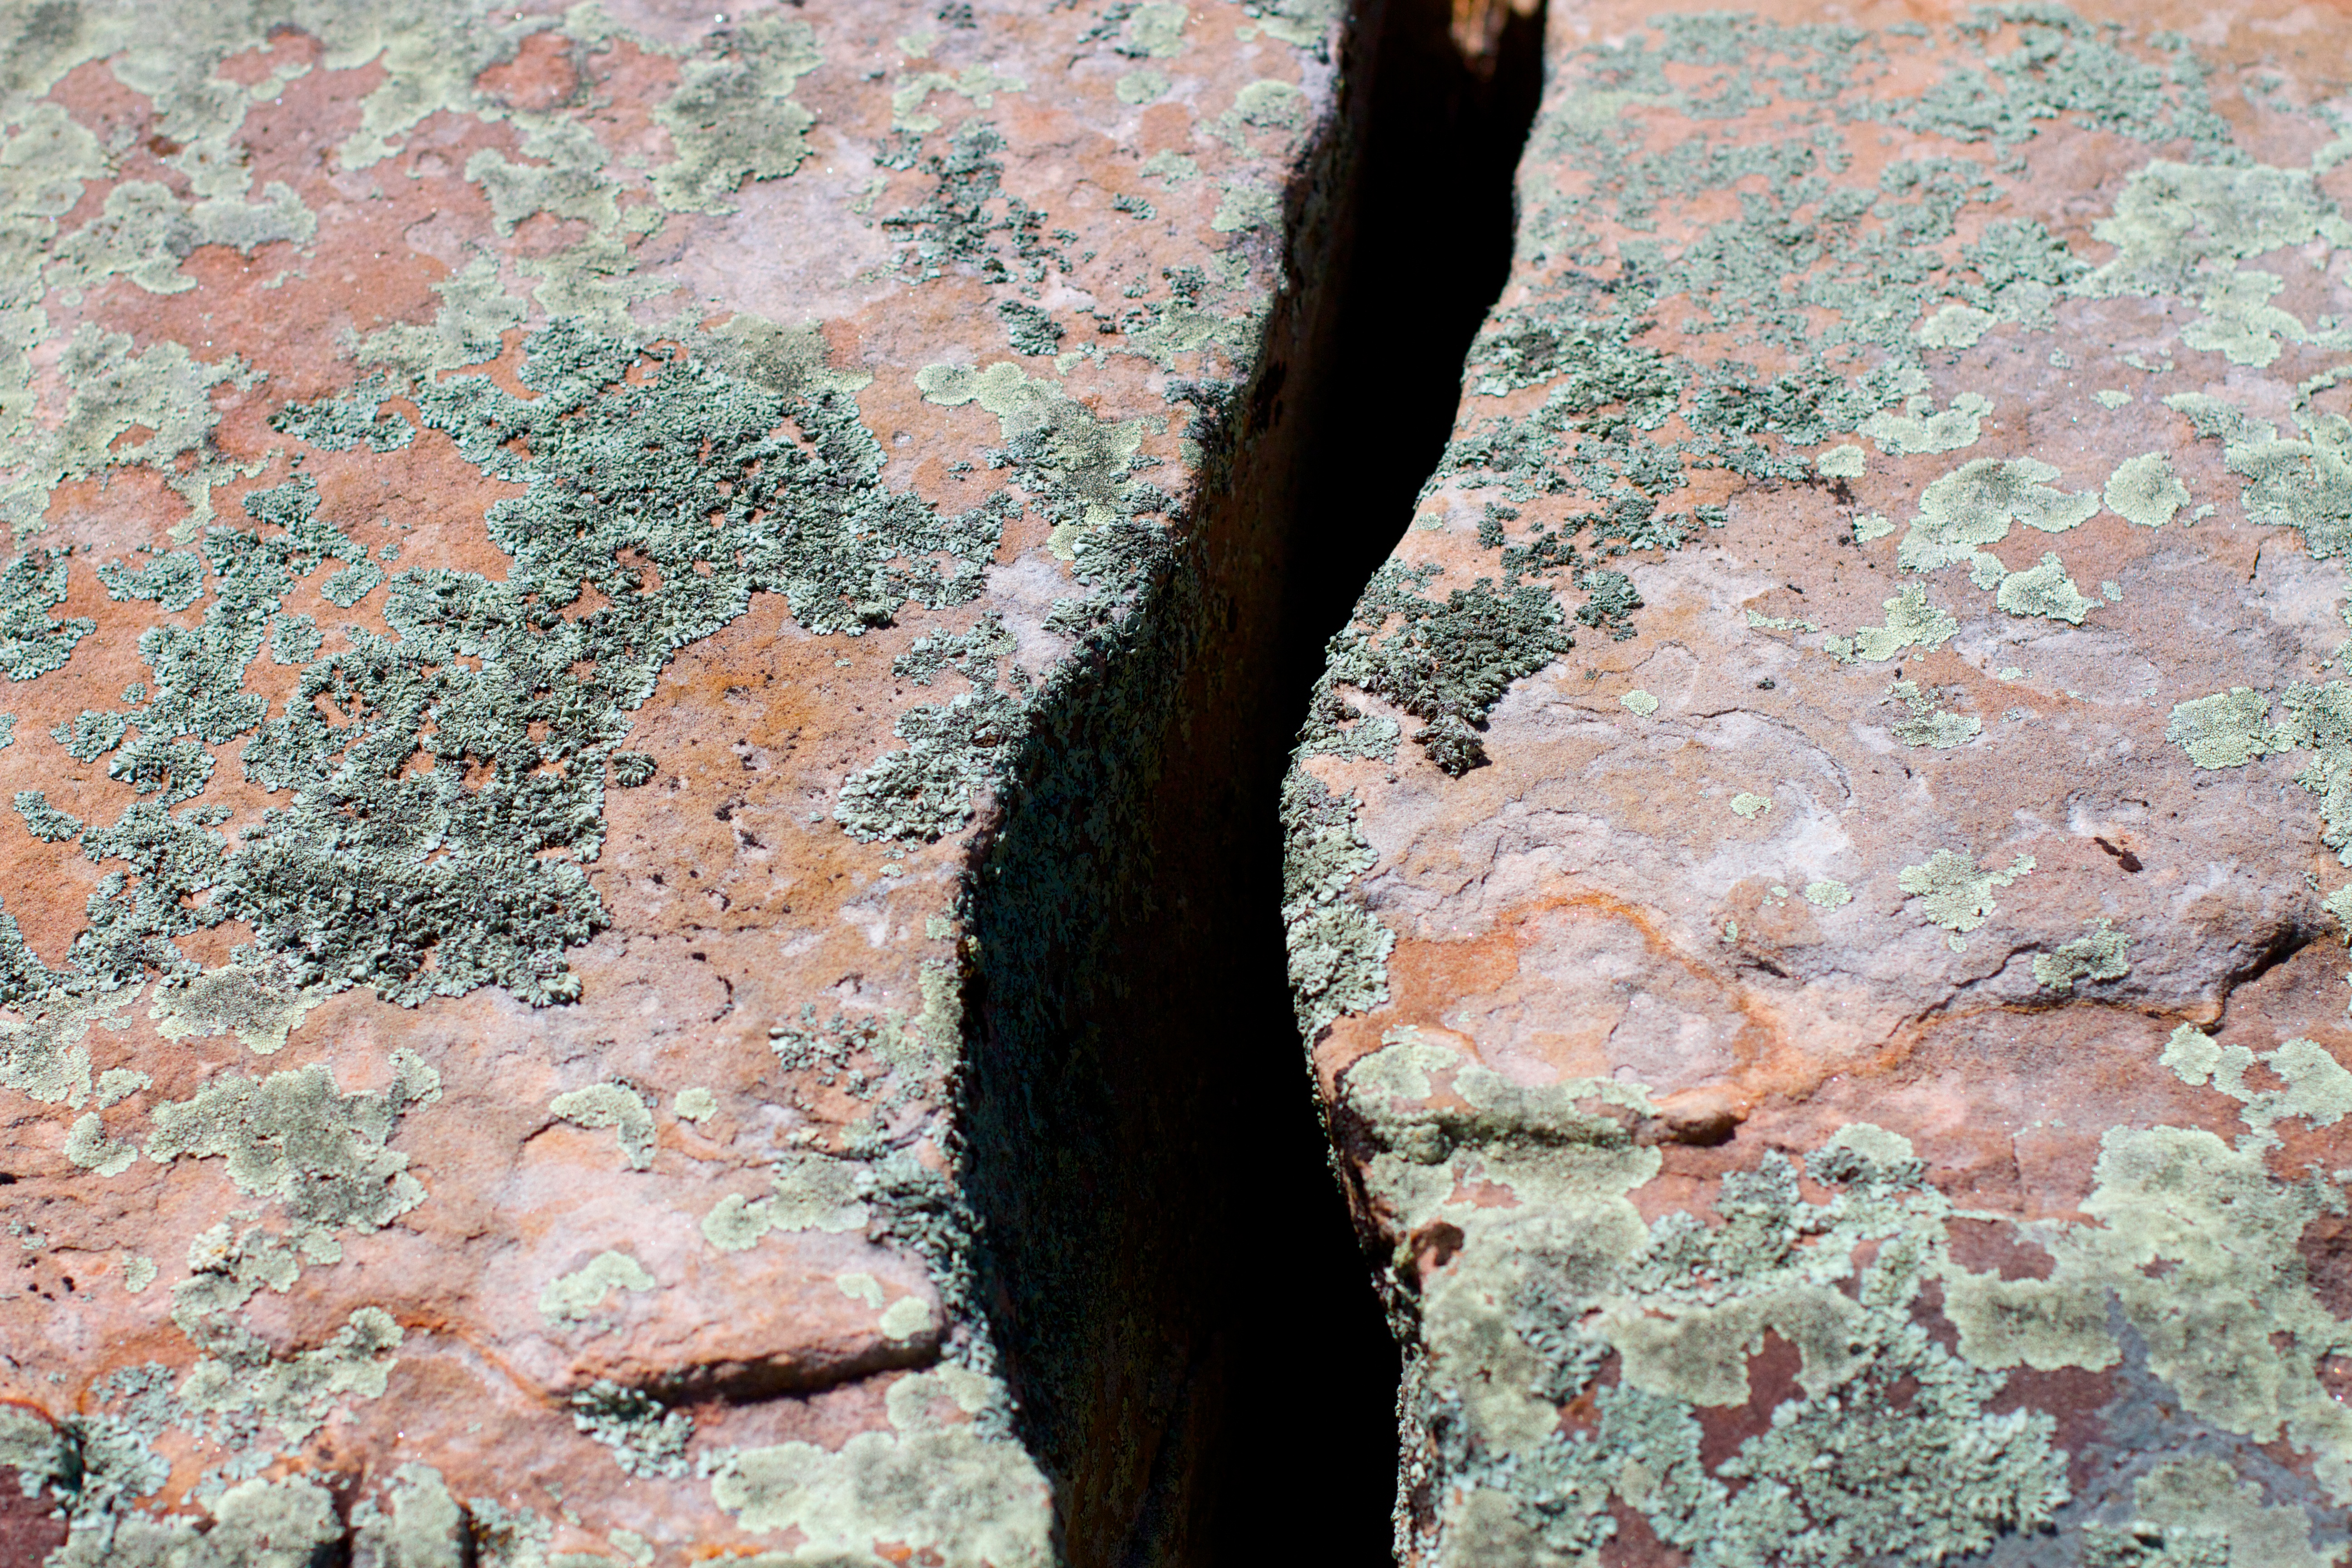
rock, texture, wall, soil, material, art, cool image, geology, flooring, ancient history